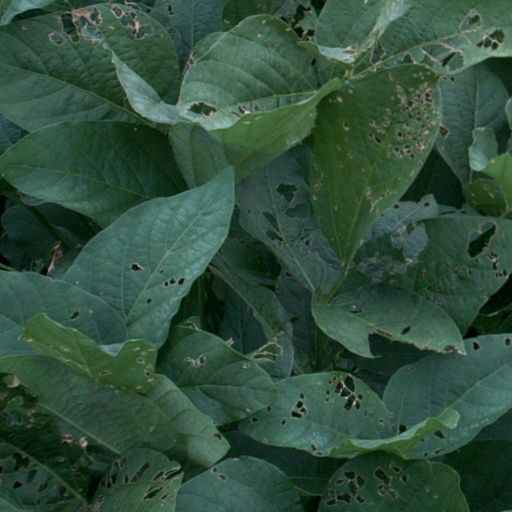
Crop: soybean